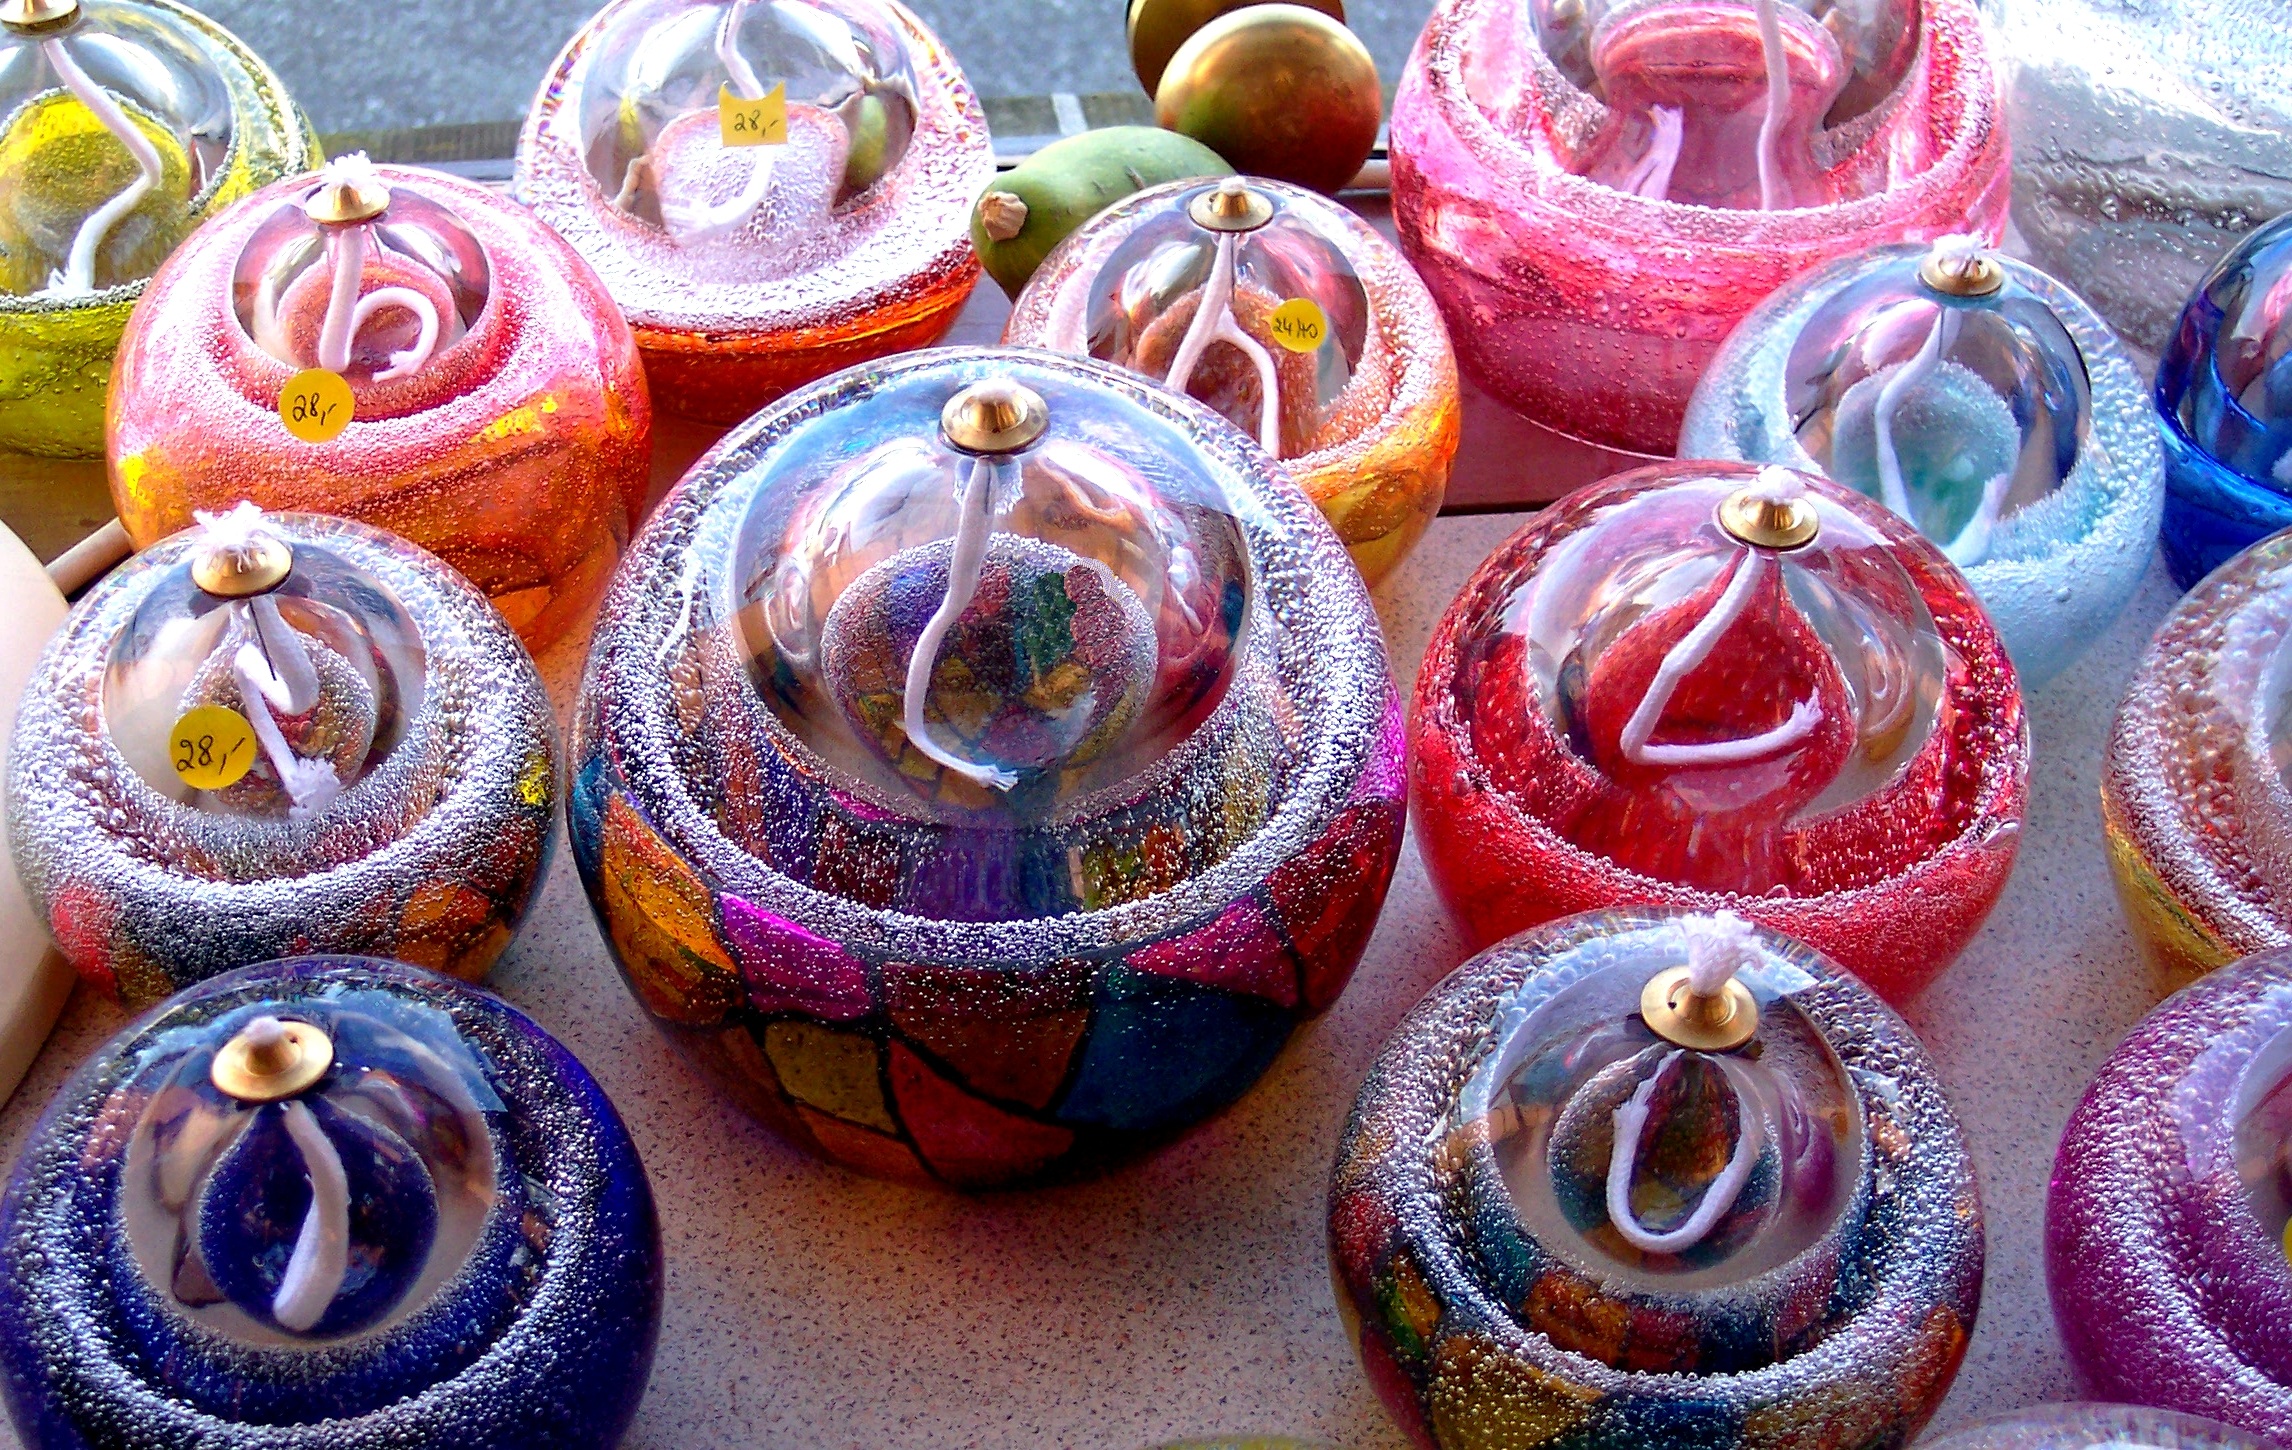
decoration, food, red, color, colorful, bead, dessert, art, colors, candles, sweetness, flavor, jewelry making